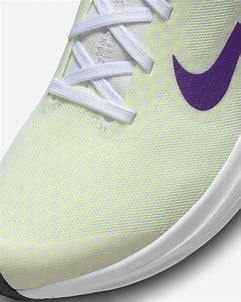
Brand: Nike
Model: Air Zoom Arcadia 2